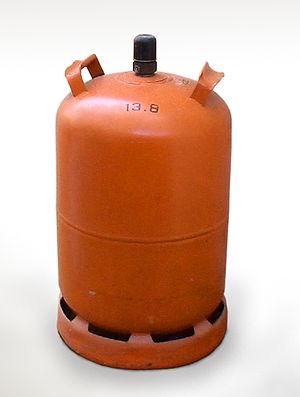
Le butane est un hydrocarbure saturé de la famille des alcanes et de formule brute C₄H₁₀. Il existe sous deux formes isomères, le n-butane et l'isobutane ou 2-méthylpropane.
On appelle généralement bouteille de gaz ou bonbonne de gaz ou bouteille sous pression, un récipient ou réservoir sous pression, métallique ou pour l'alléger, en matériau composite, de forme cylindrique, plus ou moins allongé, conçu pour contenir un gaz à une pression nettement différente de la pression ambiante.
Le gaz de pétrole liquéfié, abrégé en GPL ou LPG, est un mélange d'hydrocarbures légers, stocké à l'état liquide et issu du raffinage du pétrole pour 40 % et de traitement du gaz naturel pour 60 %. Les hydrocarbures constituant le GPL, dans son appellation officielle, sont essentiellement le propane et le butane ; le mélange peut contenir jusqu'à 0,5 % d'autres hydrocarbures légers tels que le butadiène.